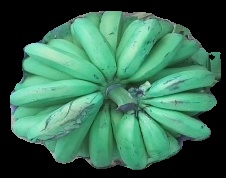
Variety: pachbale
Grade: grade2